Nightswimming (Awake)

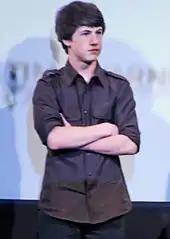
A teenage boy is standing up, with his arms crossed.

Although it did not directly impact the ongoing storyline of "Awake", "Nightswimming" introduced and continued key thematic elements of the series. It was described as a "long, roundabout" episode that is "bent on making [Michael] fully commit to moving to Oregon with Hannah" by Matt Fowler from "IGN". Fowler thought that, since Rex was not in the episode, the "green reality" seemed more like a dream. In a review of the following episode, "Game Day", he admitted that he thought Alina was behind Marcus' car bomb, since he thought that this story would have an arrest by the end. Writing for HitFix, Alan Sepinwall opined that Michael is "coming to grips with Hannah's desire to move because he loves her that much". However, the Brittens later decided not to move in "Slack Water", the series' tenth episode, owing to personal concerns.